USS Peterson (DD-969)

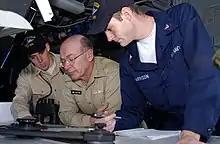
Chief of Naval Operations aboard USS "Peterson" on 17 January 2002

Final underway: While returning from Newport, Rhode Island, "Peterson" steamed for 6 hours at full power and successfully fired 100 rounds from her 5"/54 guns. This demonstration of strength proved that she was an asset to her country until the end.